Nacho Varga

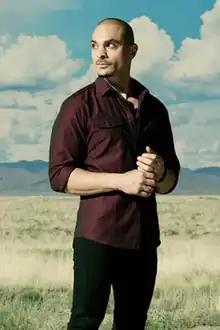
Michael Mando as Nacho Varga in a promotional poster for "Better Call Saul"s fifth season

Ignacio "Nacho" Varga is a fictional character who appears in the AMC television series "Better Call Saul", a prequel spin-off of "Breaking Bad". He is portrayed by Michael Mando and was created by Vince Gilligan and Peter Gould.